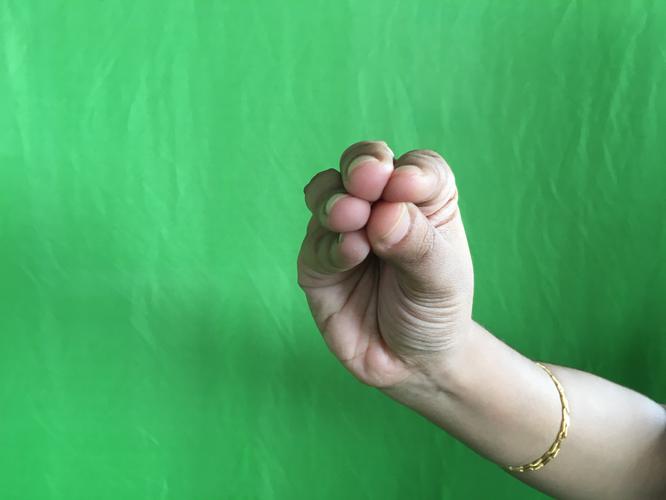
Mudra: Mukulam
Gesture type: single_hand